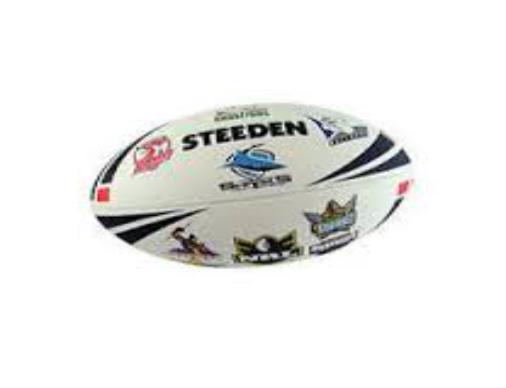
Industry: Sports